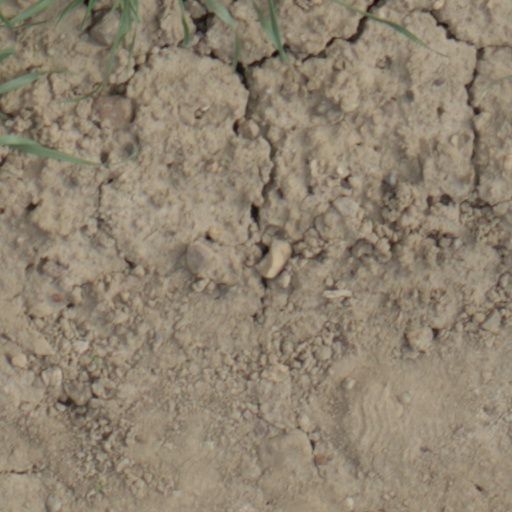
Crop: wheat